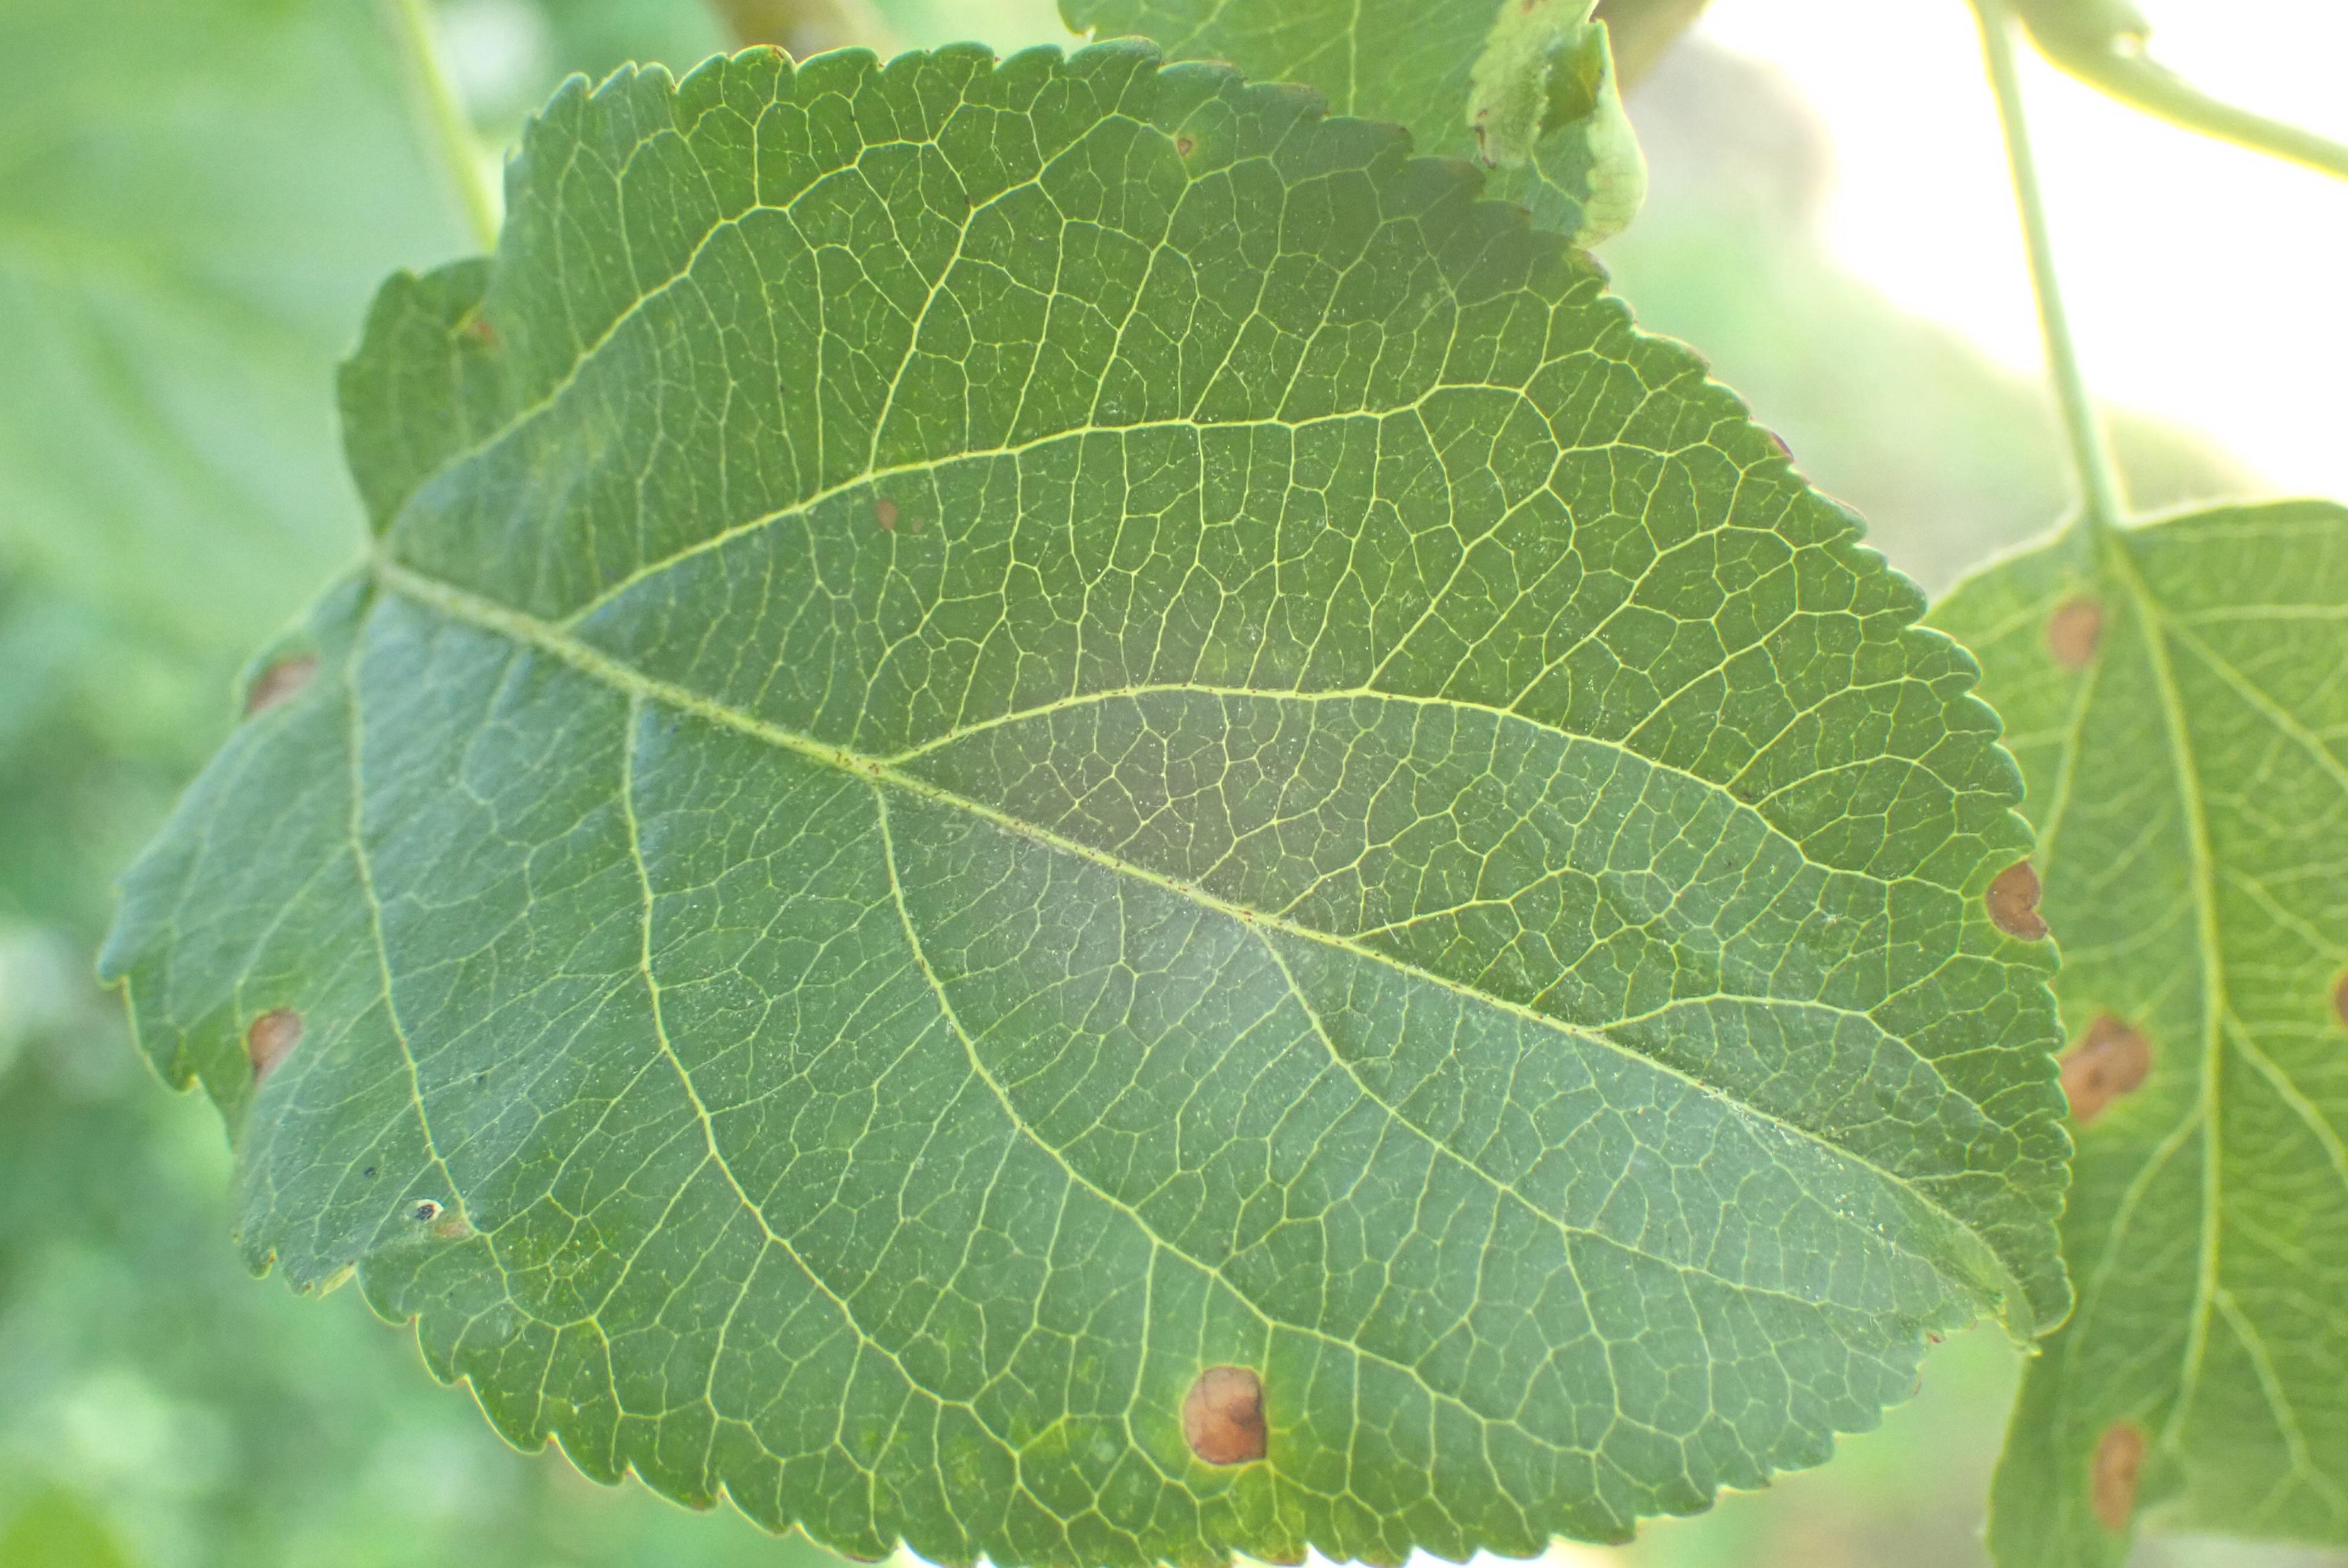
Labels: frog_eye_leaf_spot